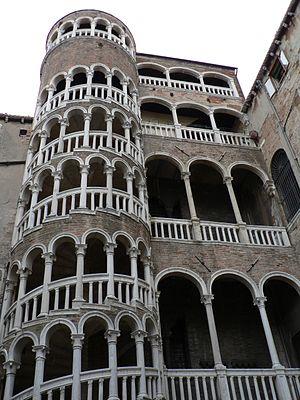
Palais Contarini del Bovolo, Venise (Italie) Italiano: Il rinascimentale Palazzo Contarini del Bovolo a Venezia (1499).